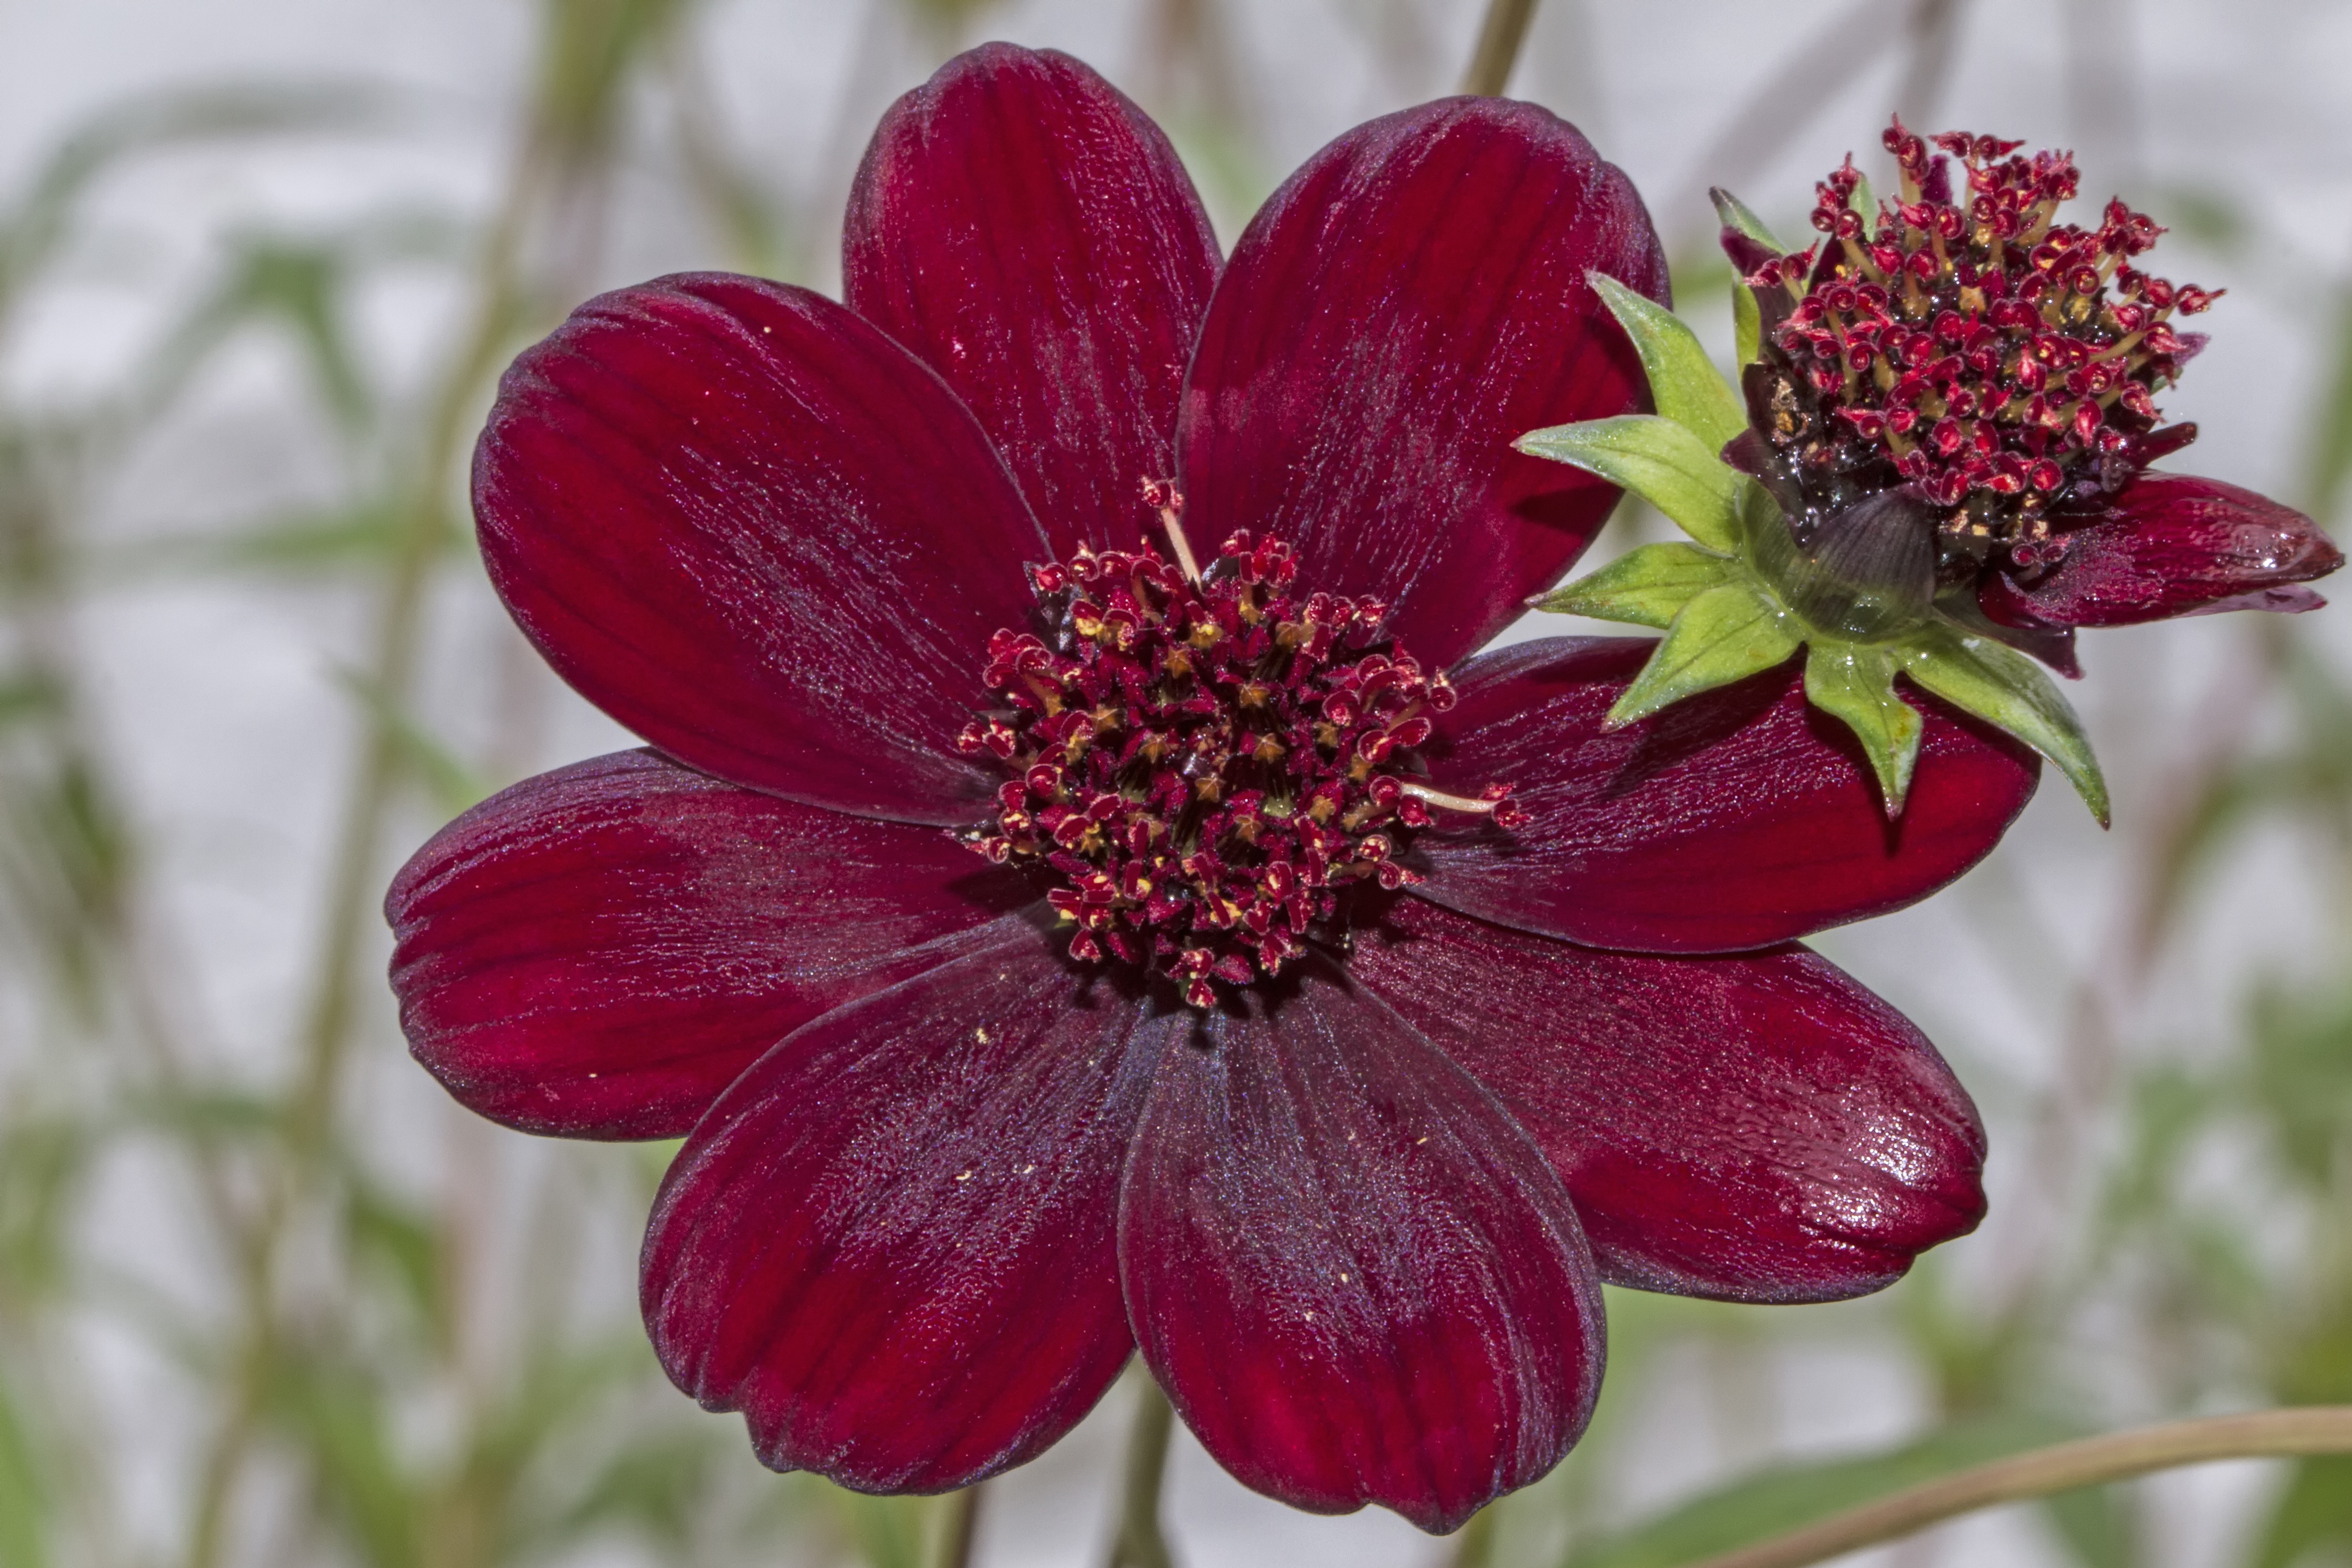
blossom, plant, flower, petal, botany, garden, flora, wildflower, close up, fragrance, macro photography, flowering plant, daisy family, chocolate kosmee, chocolate flower, cup shaped inflorescences, tongue flower, tubular flowers, cosmos atrosanguineus, plant stem, land plant